Aldiborontiphoskyphorniostikos

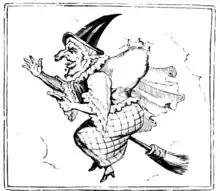
ODDS NIPPERKINS! cried Mother Bunch on her broomstick

Aldiborontiphoskyphorniostikos was a book that contained a game in which players had to read the snippet for each letter of the alphabet as fast as they could without making a mistake. Alternatively, several players could read the snippets in a staggered manner. The snippets for each letter contain tongue-twisting mock-Latin names whose content is cumulatively appended at the end of each new letter snippet.